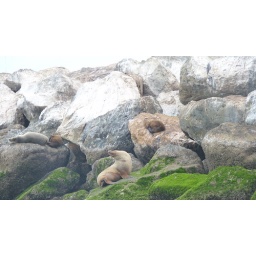
Seals on rocks. We were on a glass bottom boat cruising around Monterey.